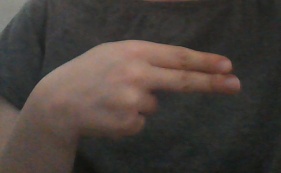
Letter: ain